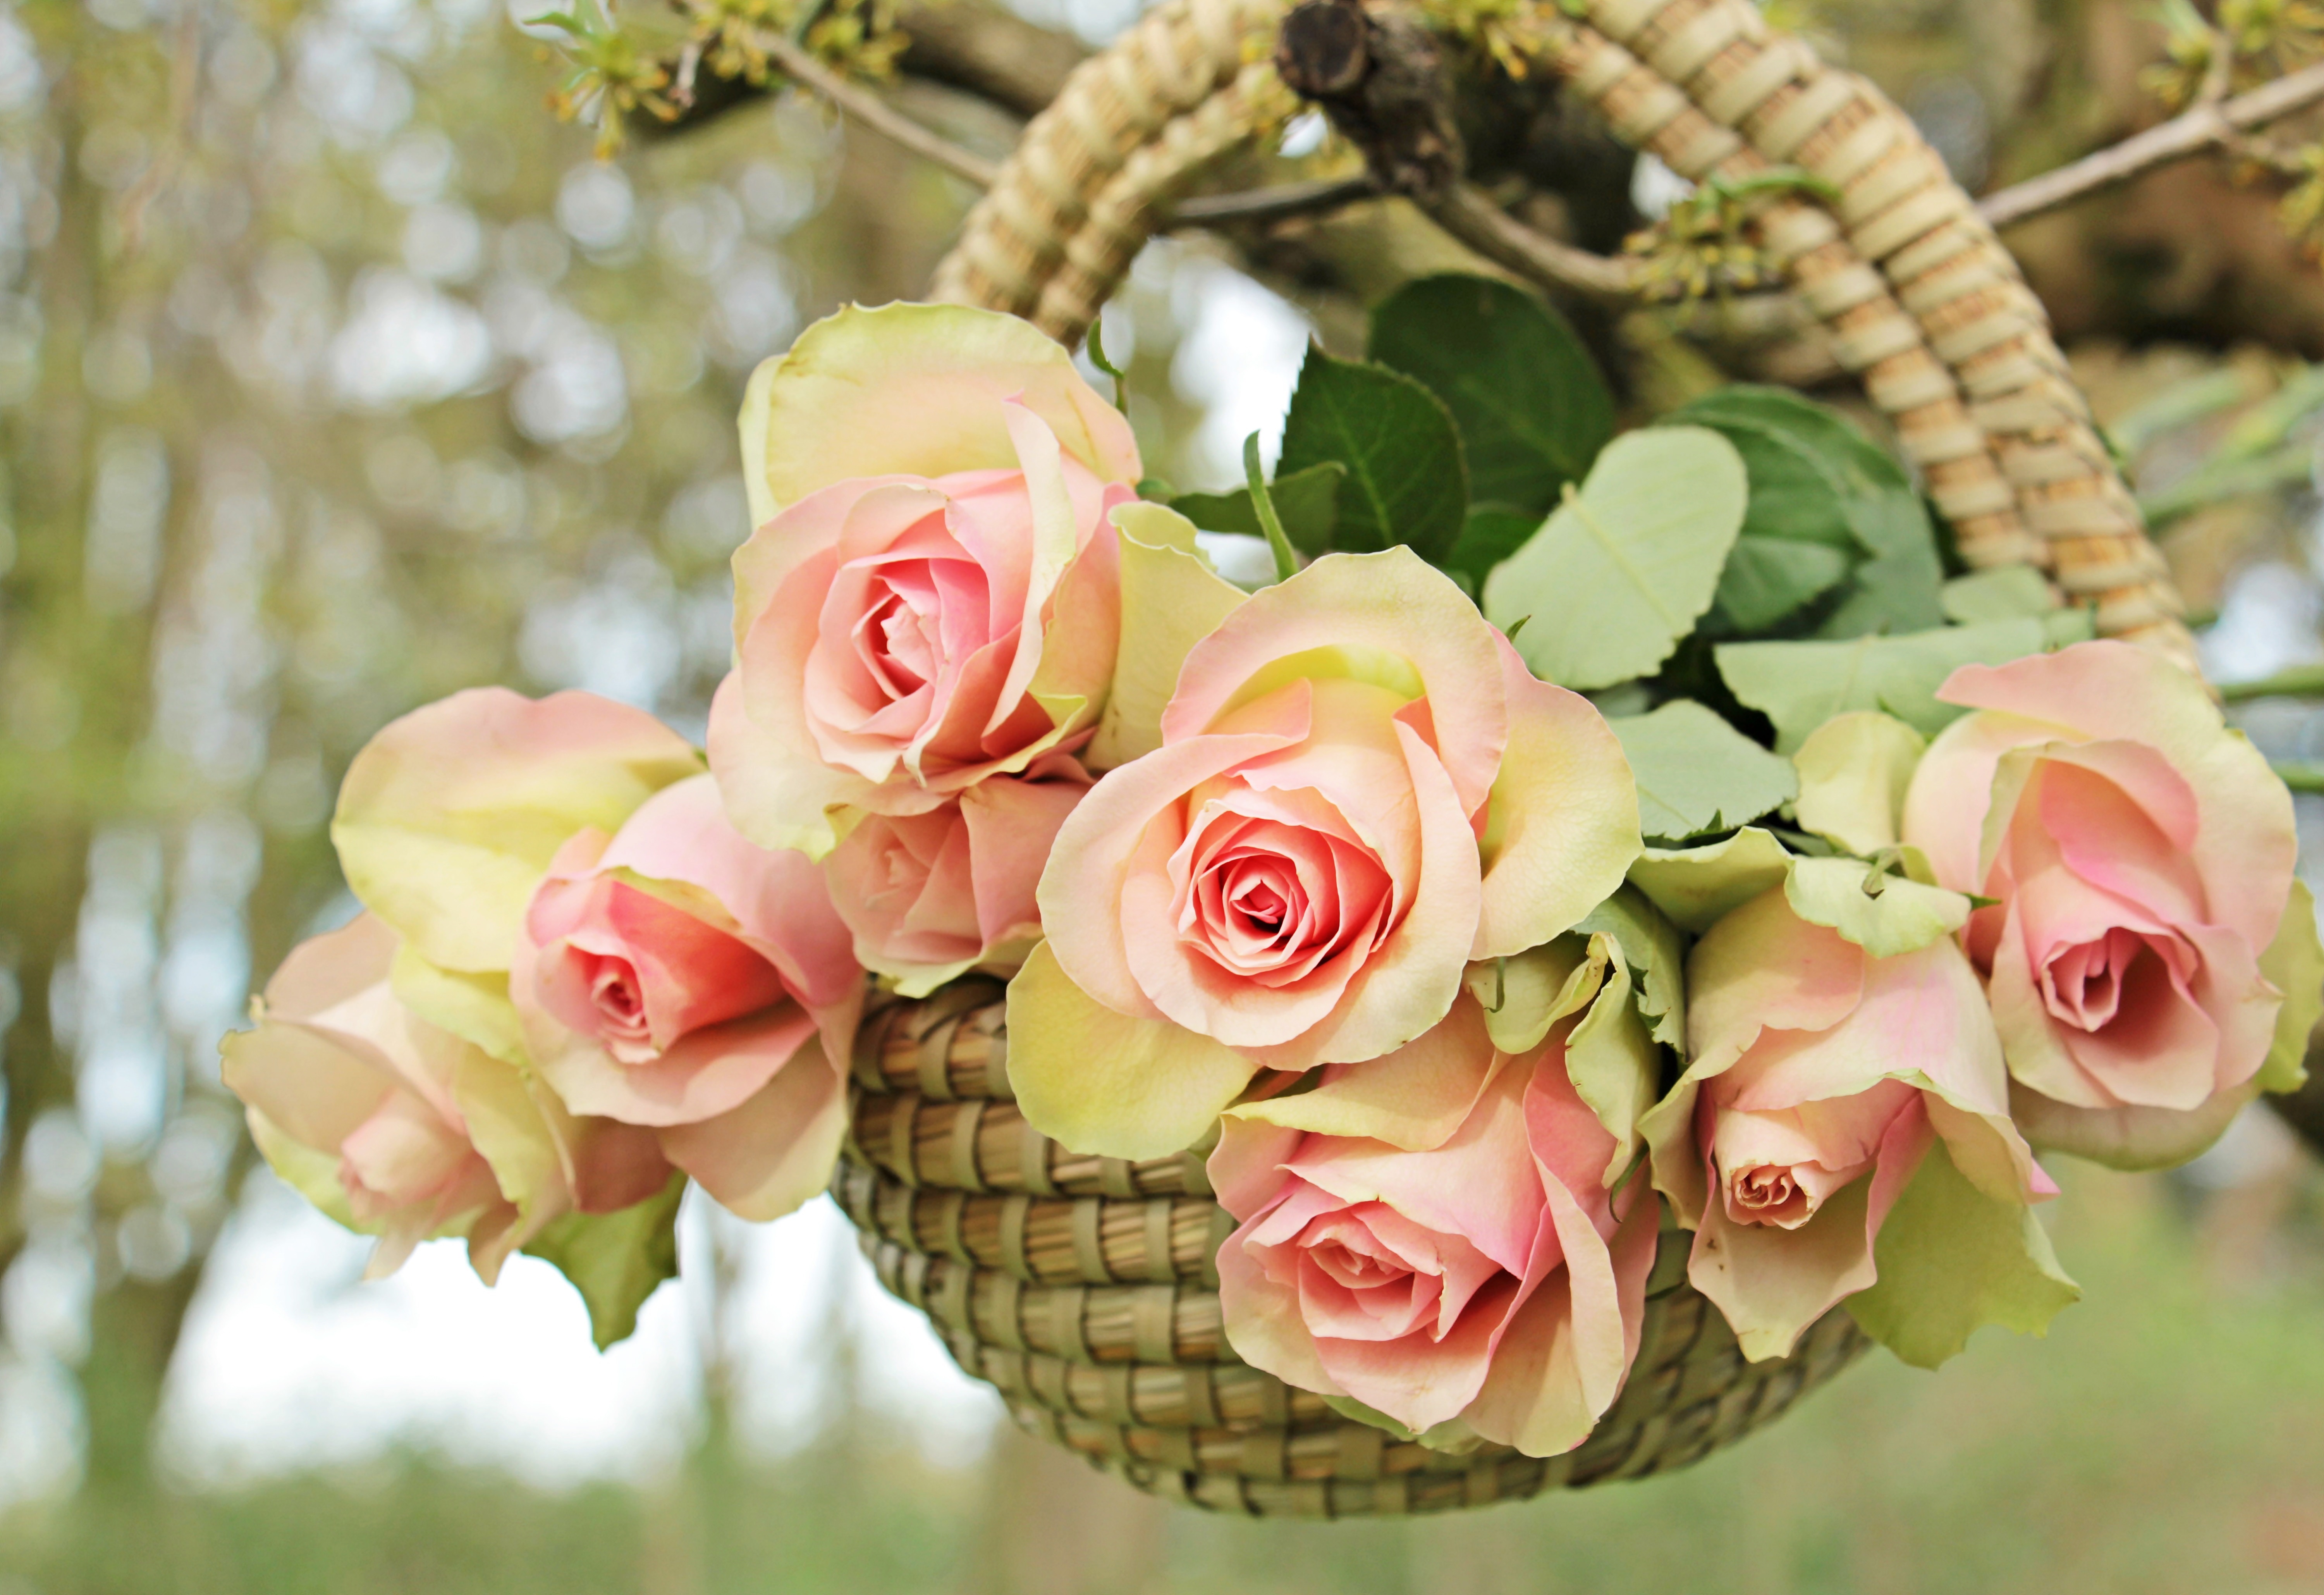
tree, branch, blossom, plant, sweet, flower, petal, summer, love, rose, spring, romance, romantic, basket, pink, flora, map, thank you, flowers, floral greeting, roses, postcard, beauty, beautiful, emotions, tender, greeting card, floristry, birthday card, fragrance, blossomed, valentine's day, rose flower, pink roses, flowering plant, garden roses, rose family, mother's day, flower bouquet, spring greetings, cut flowers, flower greeting card, floral design, land plant, flower arranging, noble roses, pink precious roden, roses in a basket